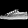
Label: Sneaker